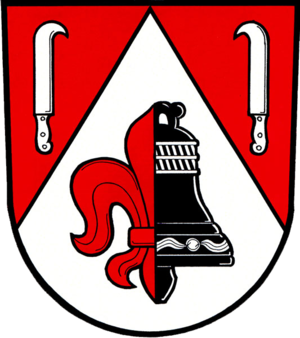
Uhlířov est une commune du district d'Opava, dans la région de Moravie-Silésie, en République tchèque. Sa population s'élevait à 343 habitants en 2018.